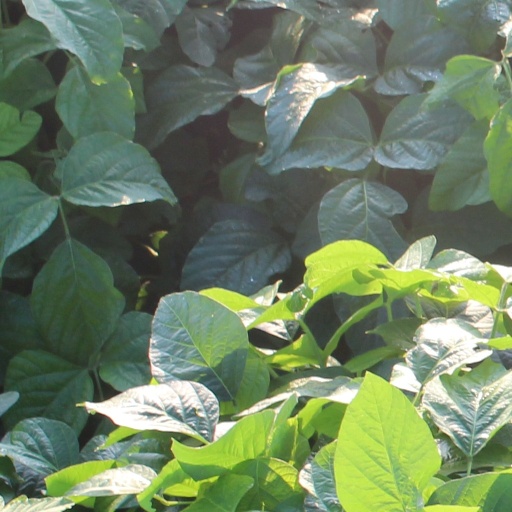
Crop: soybean